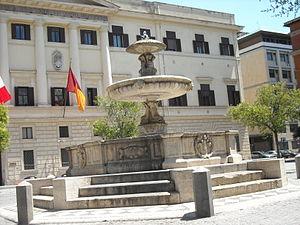
La fontaine de la piazza Mastai est située à Rome, au centre de la place éponyme, dans le quartier du Trastevere.